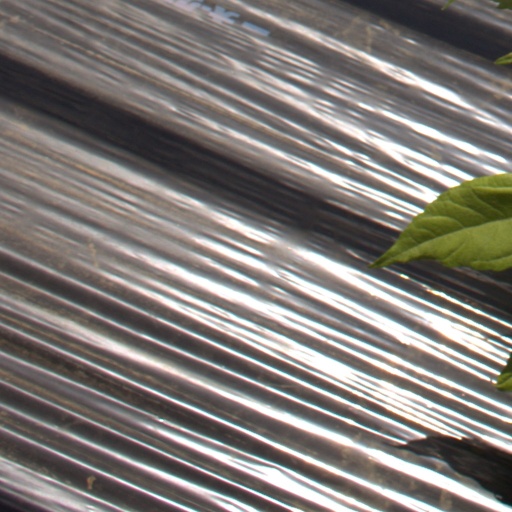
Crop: Jerusalem artichoke